Answer in natural language. Considering the relative positions, where is gray rectangle sofa (marked B) with respect to Doorway (marked C)? Choose between the following options: left or right
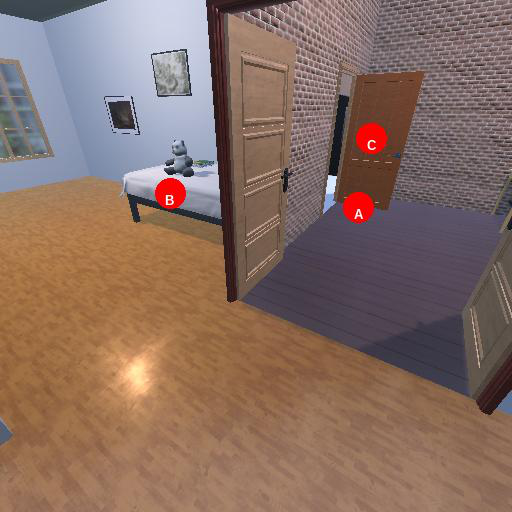
<answer>left</answer>